Gara Boyuk Khanim Castle

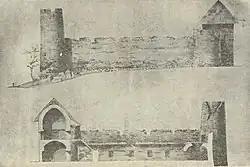
The scheme of one of the walls of the castle from the outer side (top) and a section of the same wall from the inner side (bottom)

The castle was originally built as an independent defensive structure before the construction of the Shusha fortress around the town. It corresponds to the newly-built "Palace of Karaglukh", constructed by the Armenian commander of the "sghnakh" (military district) of Shushi, Avan Yuzbashi, in 1724. This construction is mentioned in the records of Shushi natives such as the historian Leo and the bishop and ethnographer. Additionally, the location of the castle was known as the "Amarat of Avan" in reference to its owner. After the death of the Sparapet Avan in 1735, the castle passed into the hands of the Melik-Shahnazarian family, the traditional rulers (Meliks) of the Armenian principality of Varanda. By the 1770s, the castle was taken over by the Khans of Karabakh who rebuilt it by adding new architectural elements, rooms, and a roof to the original structure. This rebuilding was also accompanied by a Persian language inscription on the main gate entrance dating the castle to 1182 Hijra (1768 AD). However given its history as a palace belonging to the Meliks of Varanda, it was known as a Melikian house up until the 19th century. The structure was not listed by the Karabakh historian Mirza Jamal Javanshir in his work "Tarikh-e Qarabagh" ("History of Karabakh") as one of the buildings and structures newly constructed by the Karabakh Khans.